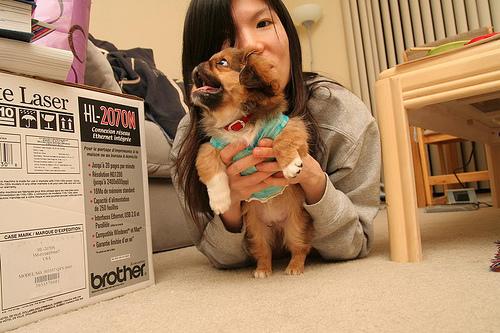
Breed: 480-n000125-Pekinese